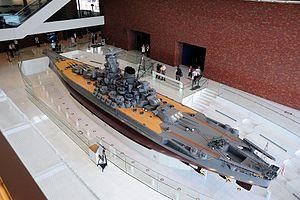
La classe Yamato est une série de cuirassés de la Marine impériale japonaise construits et utilisés durant la Seconde Guerre mondiale.
Le Yamato était le navire principal de la classe de cuirassés Yamato de la Marine impériale japonaise lors de la Seconde Guerre mondiale. Lui et son sister-ship, le Musashi, étaient les cuirassés les plus lourds et les plus puissamment armés jamais construits, déplaçant 72 800 tonnes à pleine charge avec neuf canons Type 94 d'un calibre de 460 mm. Les deux navires ont été coulés durant la Seconde Guerre mondiale.